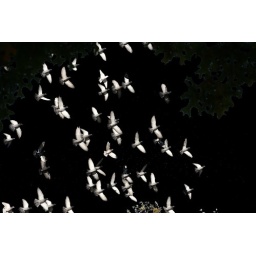
birds in the sky